Epadunk

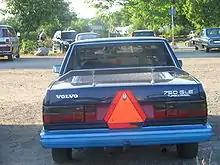
A-tractor, a slow-moving vehicle marked with a red triangle sign at the back, is often associated with the "Epadunk" style of music.

Epadunk has been described as a cross between electronic dance music (EDM) and "könsrock", a Swedish term for a type of Swedish rock music characterized by humoristic and irreverent lyrics that often include sexually explicit lyrics, innuendos, toilet humor and positive descriptions of alcohol consumption and drunkenness. Among the precursors and sources of inspiration for the genre are the Norwegian genre "russemusikk" as well as the so-called "fjortisdunk" (a derogatory Swedish term used to describe dance music commonly listened to by young people in the 2000s, by artists like Basshunter). Dansband and hiphop music have also been cited as sources of inspiration.